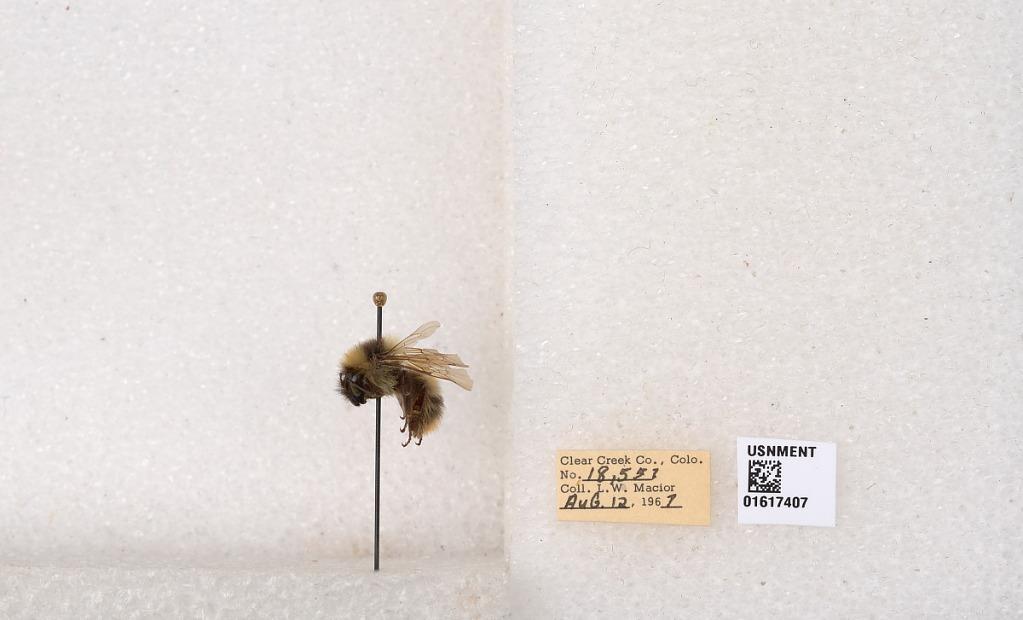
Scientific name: Bombus kirbyellus
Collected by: L. Macior
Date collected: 1967-8-12
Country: United States
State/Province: Colorado
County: Clear Creek
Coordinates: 39.6891, -105.644